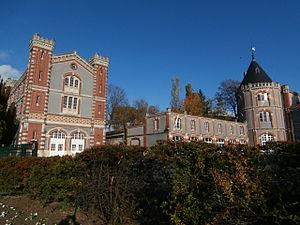
Domaine Pommery
Vranken-Pommery Monopole est le deuxième plus gros groupe de vins de Champagne. Son portefeuille comprend les marques de champagne Vranken et ses cuvées Diamant et Demoiselle, Pommery et ses cuvées Louise et POP, Charles Lafitte, Heidsieck & Cⁱᵉ Monopole.